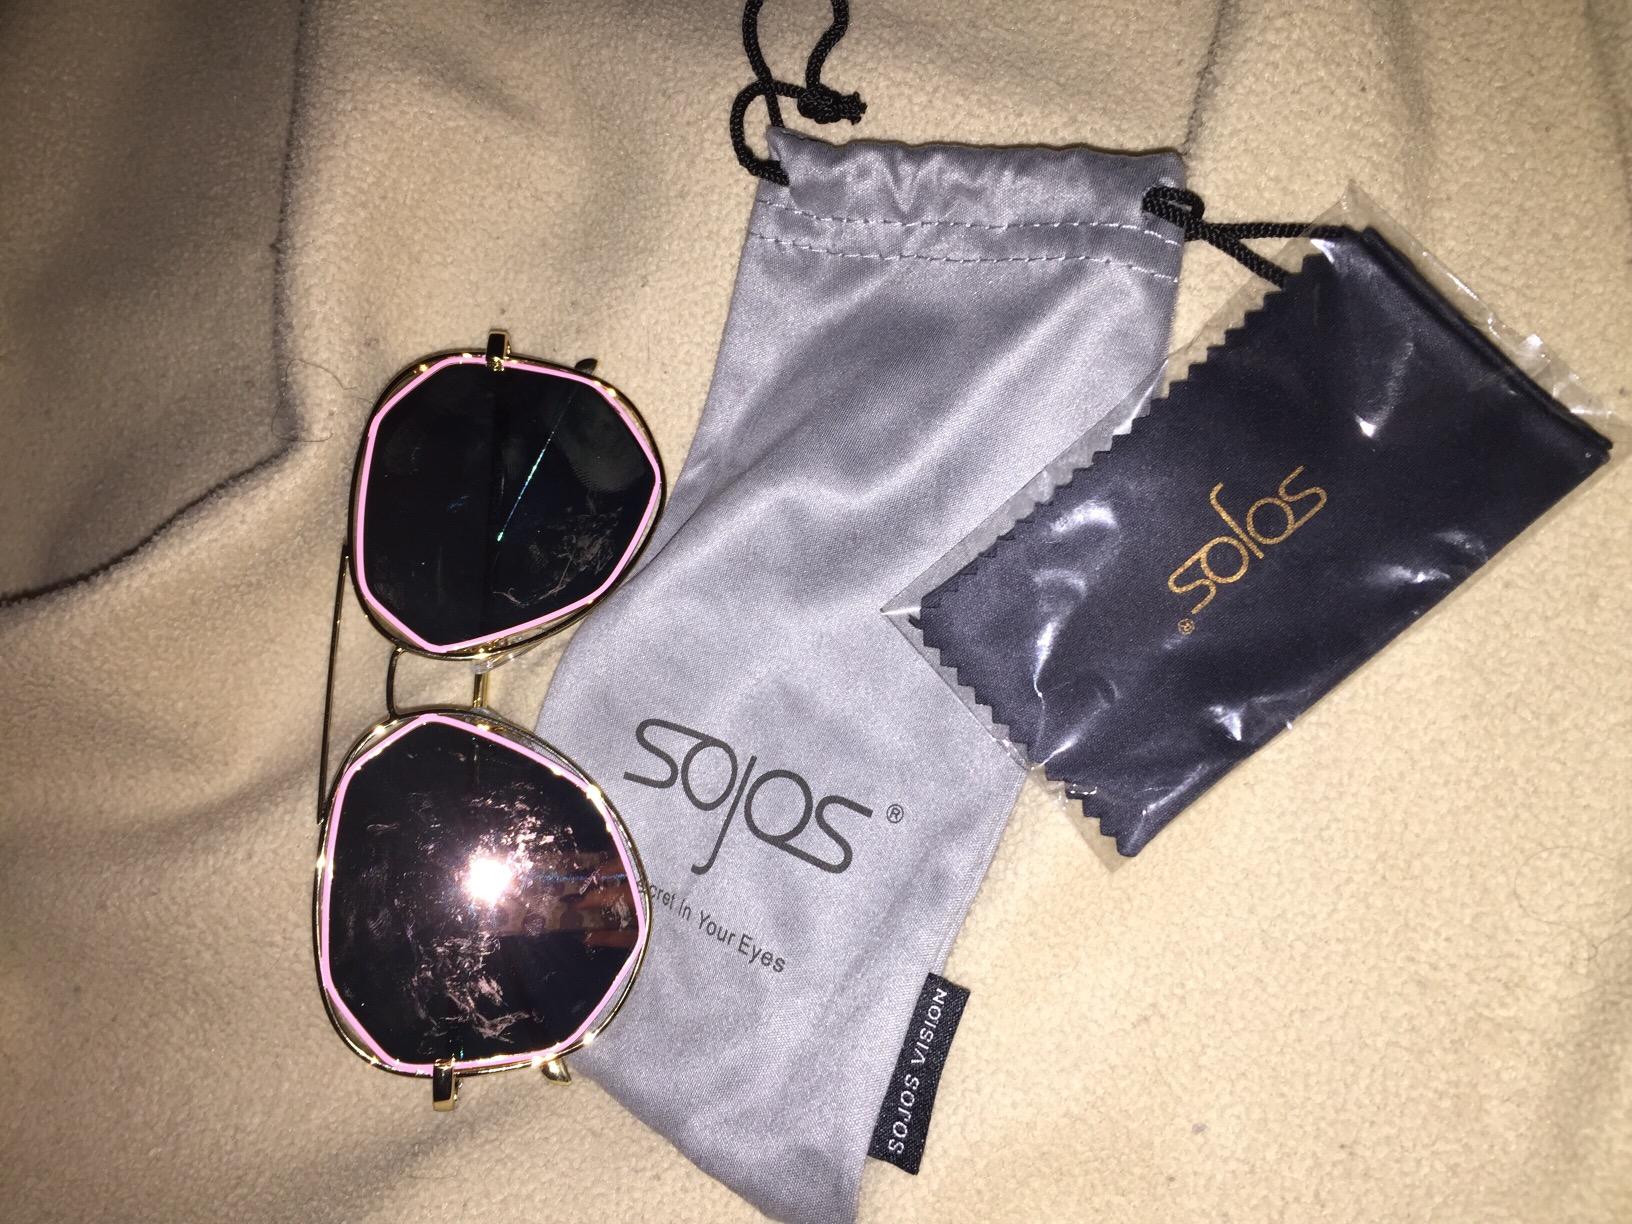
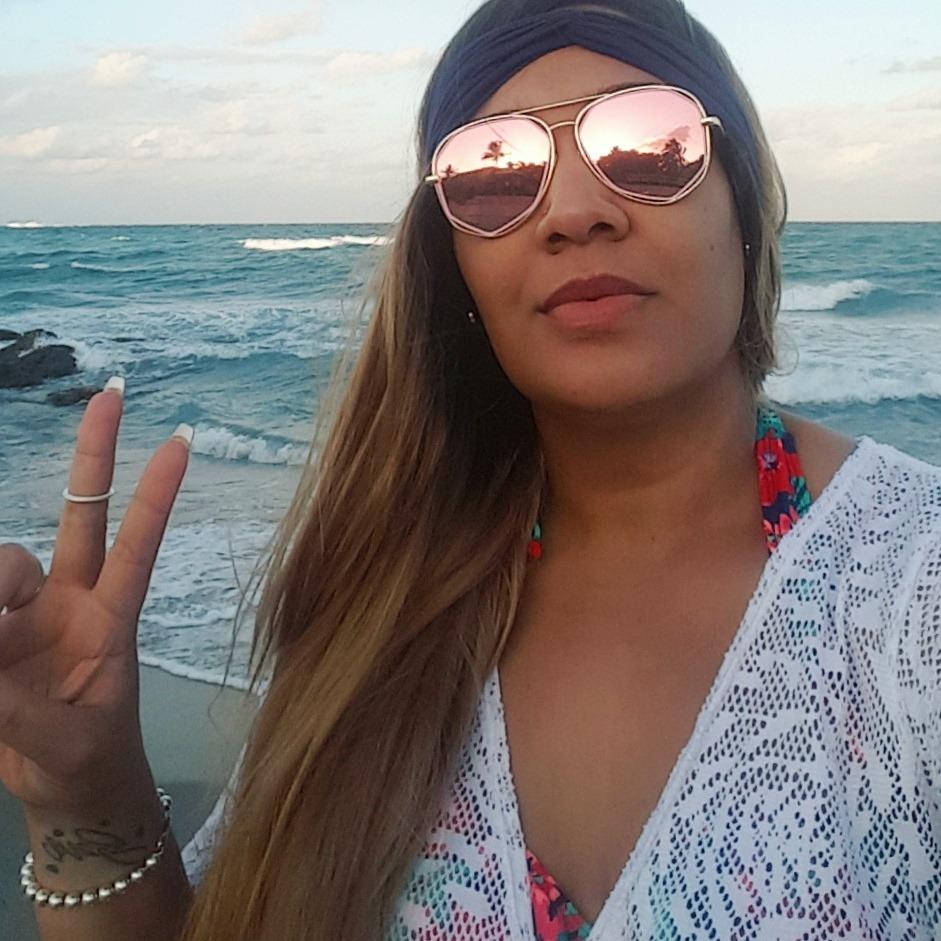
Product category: accessories_sunglasses
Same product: yes